Swansea Metropolitan University

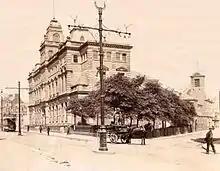
Alexandra Road campus (1890s)

During this time, the School of Art and Crafts was based on Alexandra Road, near Mount Pleasant Hill opposite Swansea Central Police Station.